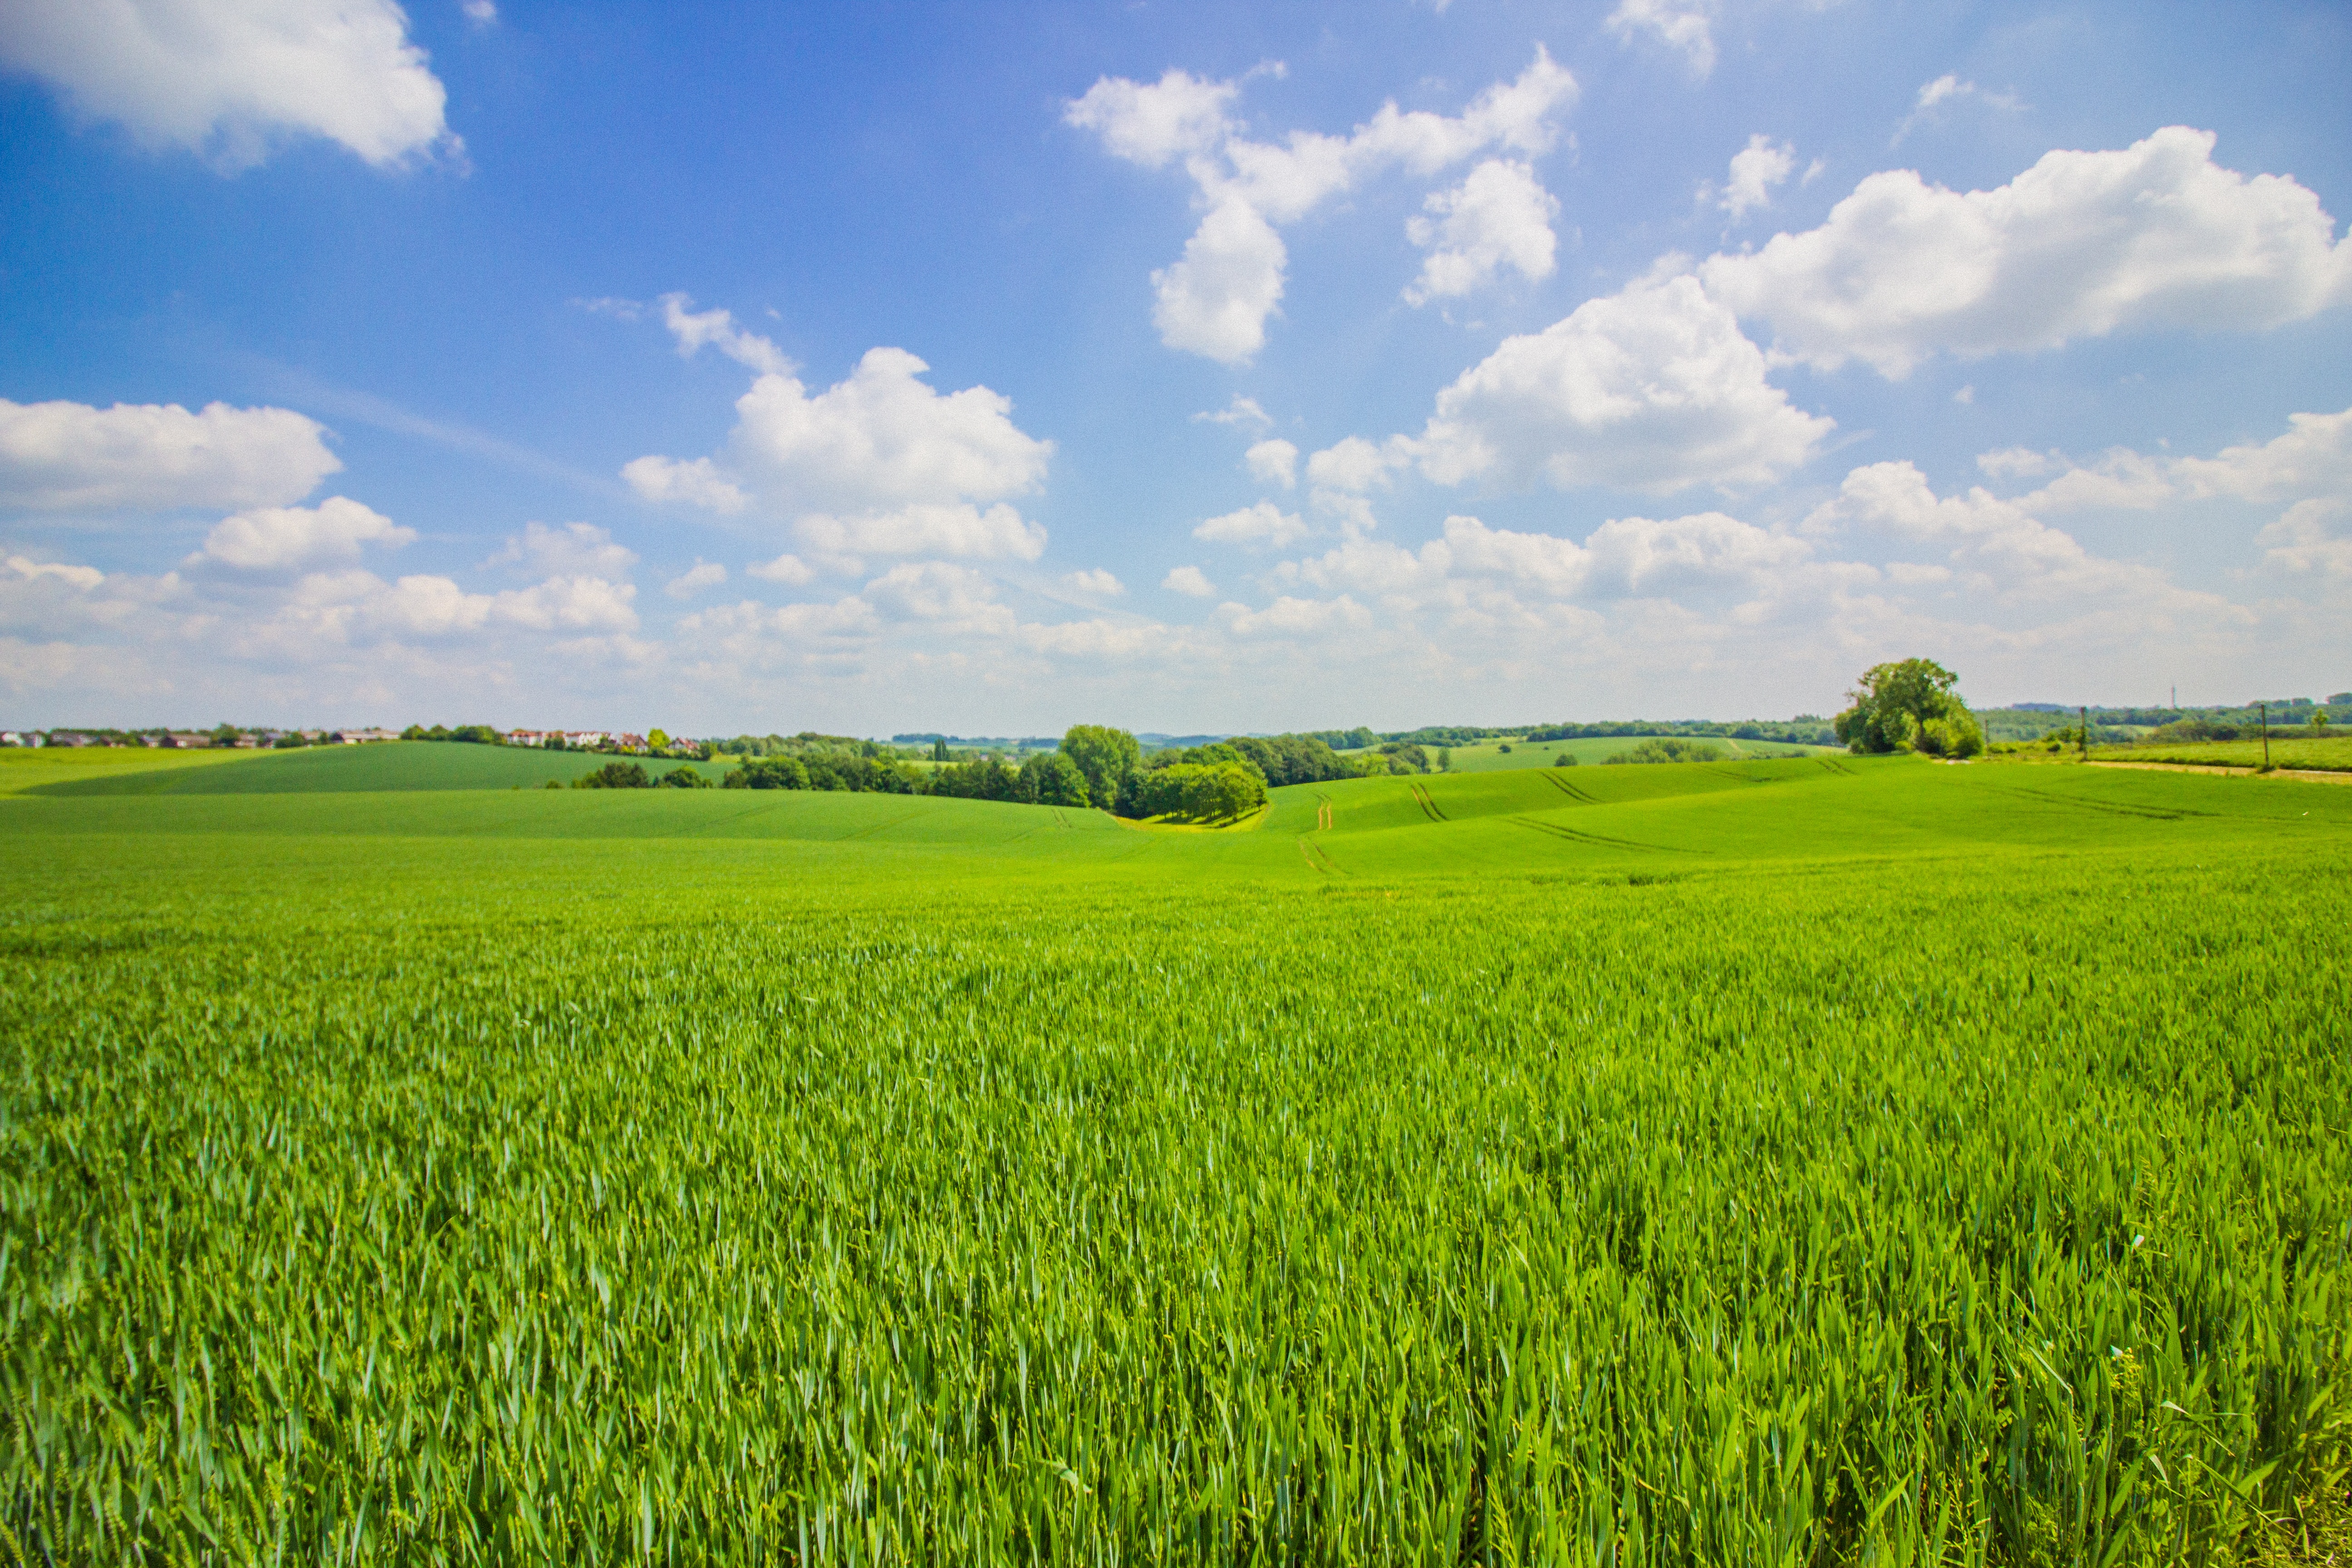
landscape, nature, grass, horizon, plant, sky, field, lawn, meadow, prairie, summer, food, green, crop, pasture, soil, agriculture, plain, rapeseed, clouds, fields, grassland, brassica, rural area, paddy field, natural environment, grass family